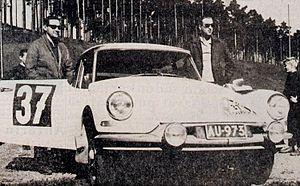
René Cotton, né le 19 février 1914 à Sainte-Colombe-lès-Vienne et décédé le 25 juillet 1971 à Paris, était un ancien pilote automobile français de rallyes, de courses de côte et sur circuits, ayant exercé des responsabilités sportives au sein de l'entreprise Citroën durant les années 1960.
Le rallye de Finlande est un des rallyes du Championnat du monde des rallyes. Connue sous le nom de « Rallye des 1000 lacs » jusqu'en 1993, la course change de nom à la demande du sponsor principal et se nomme désormais « Neste Rally Finland » dès l'année suivante. Il est organisé par AKK Sports depuis 1997, et par le promoteur sportif International Sportsworld Communicators à compter de 2009.